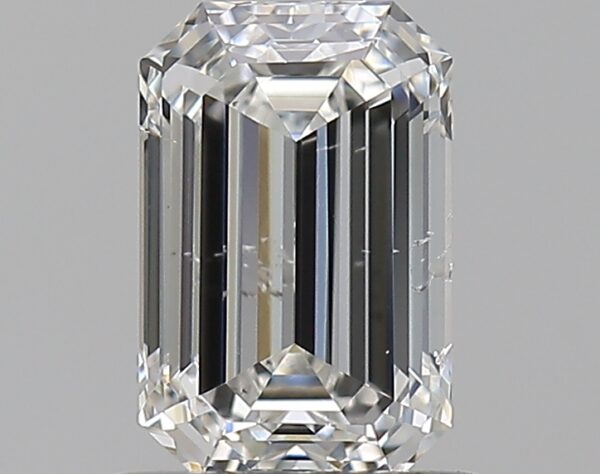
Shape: emerald
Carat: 0.7
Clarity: SI1
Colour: F
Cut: EX
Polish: EX
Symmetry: VG
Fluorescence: N
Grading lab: GIA
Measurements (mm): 6.5 x 4.09 x 2.71